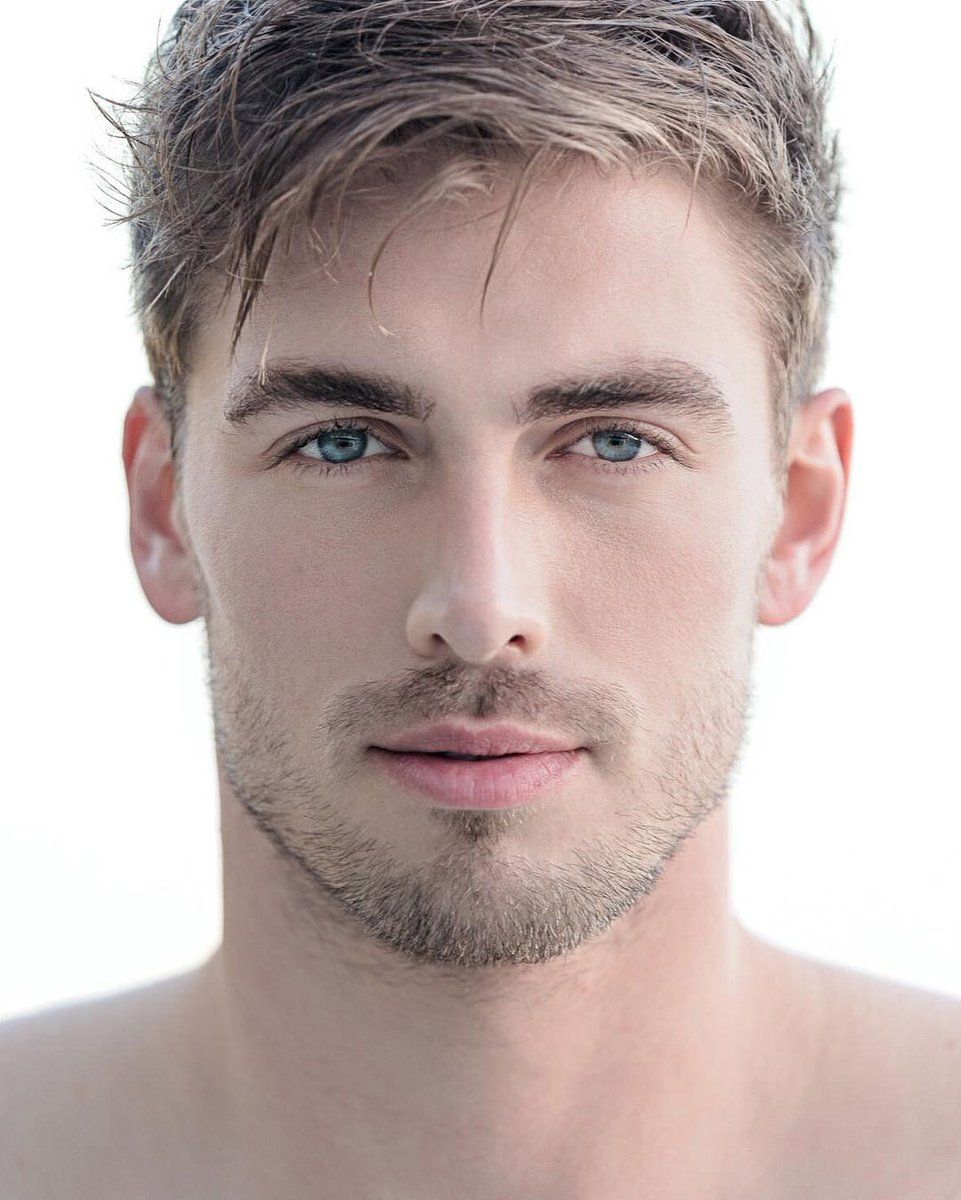
Label: Colored